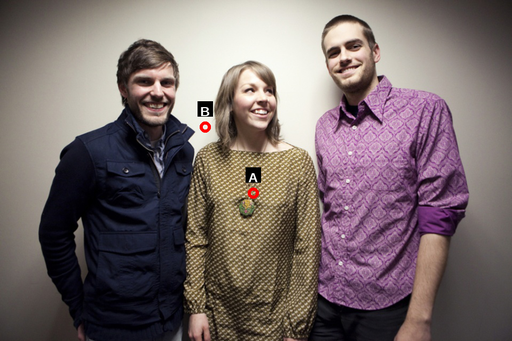
Question: Two points are circled on the image, labeled by A and B beside each circle. Which point is closer to the camera?
Select from the following choices.
(A) A is closer
(B) B is closer
Answer: A